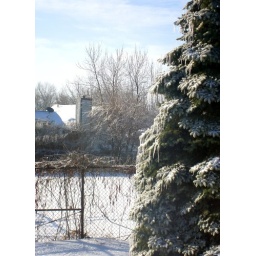
All photos taken by Edgar from indoors through a window or glass door.